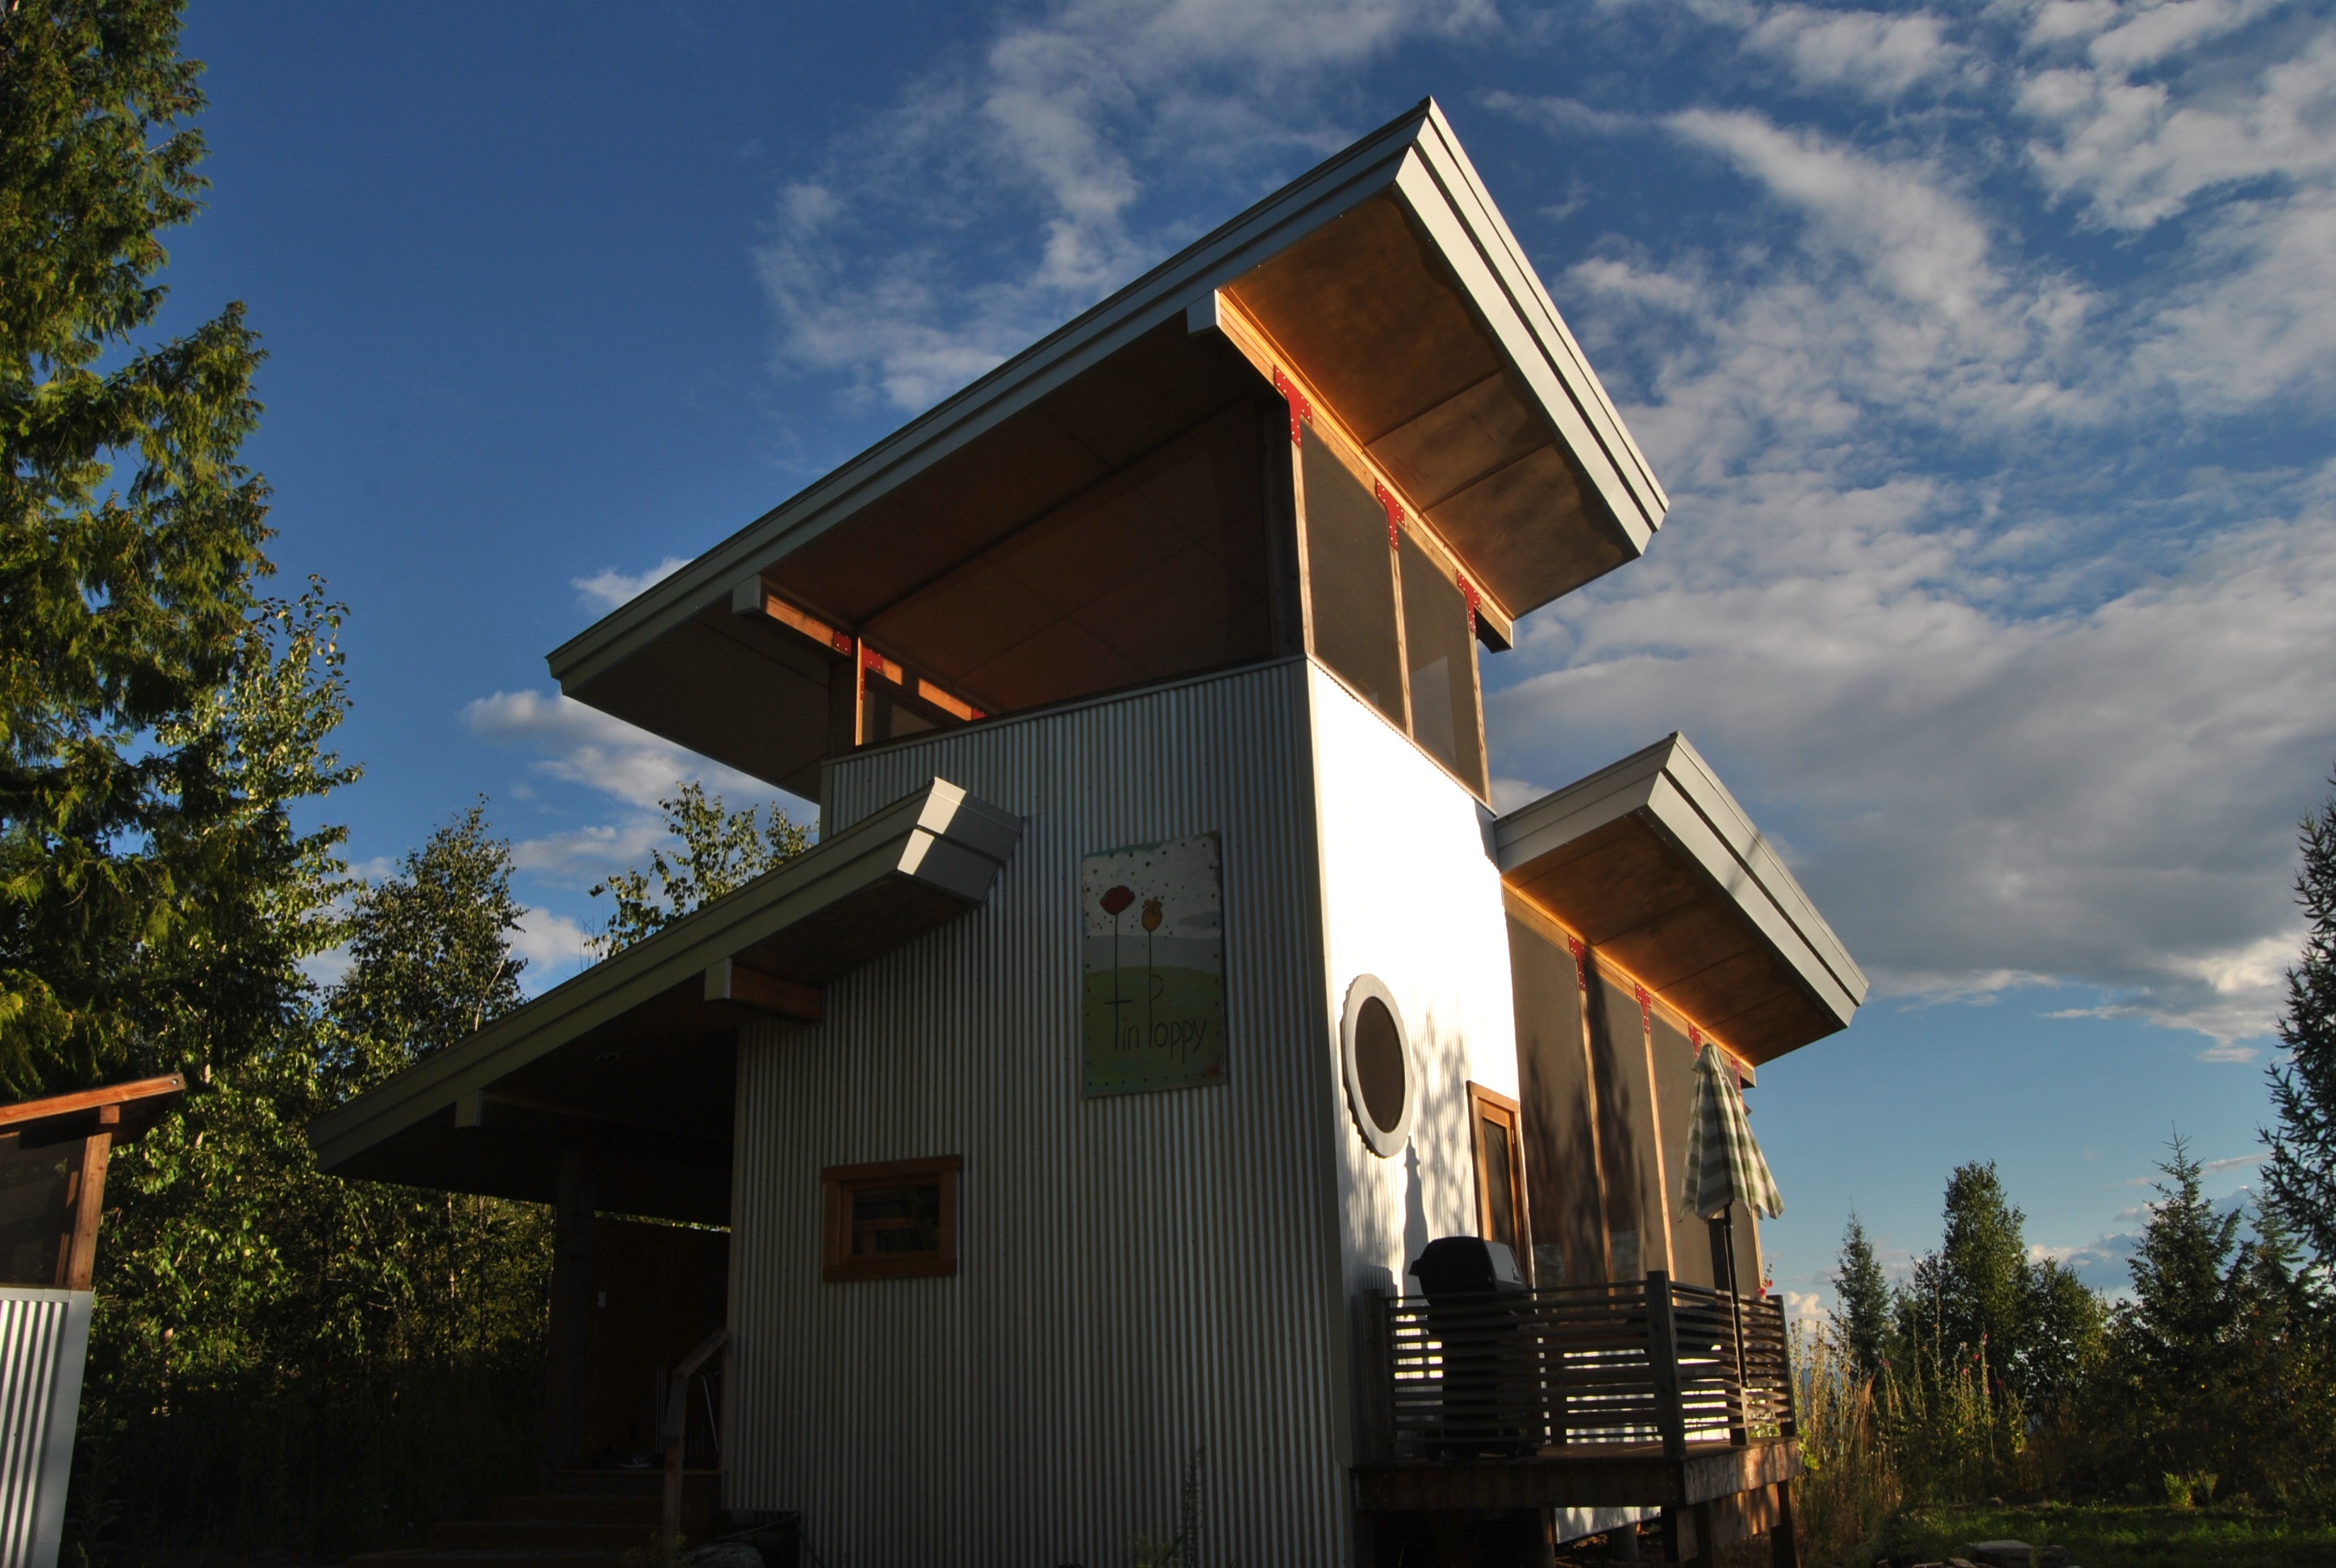
landscape, nature, forest, outdoor, mountain, architecture, sky, villa, house, roof, home, summer, vacation, travel, scenic, cabin, cottage, scenery, facade, church, chapel, place of worship, relaxation, canada, siding, rural area, british columbia